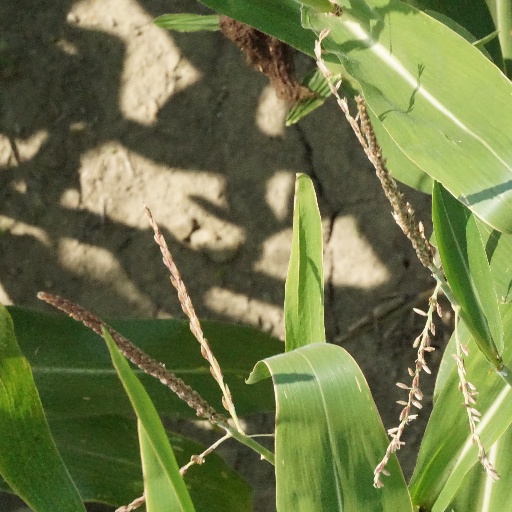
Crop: maize; corn